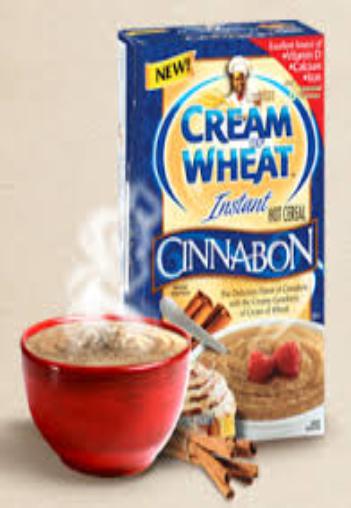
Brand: Cream of Wheat
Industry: Food